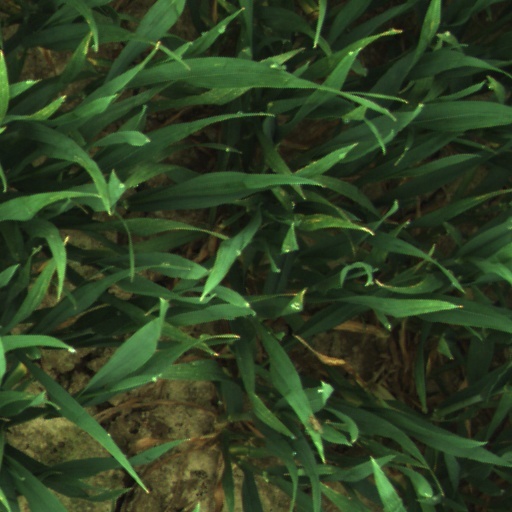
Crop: wheat